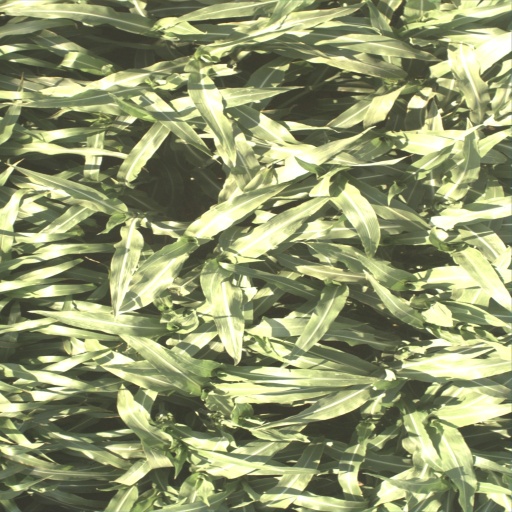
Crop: sorghum